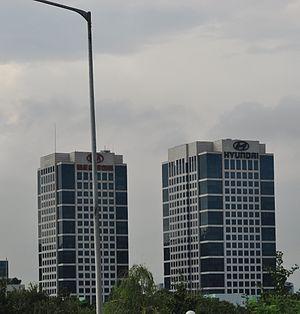
Hyundai Motors Group est le pôle automobile et agriculture du conglomérat coréen Hyundai. Il est l'unique constructeur indépendant en Corée du Sud, et leader sur son marché intérieur.